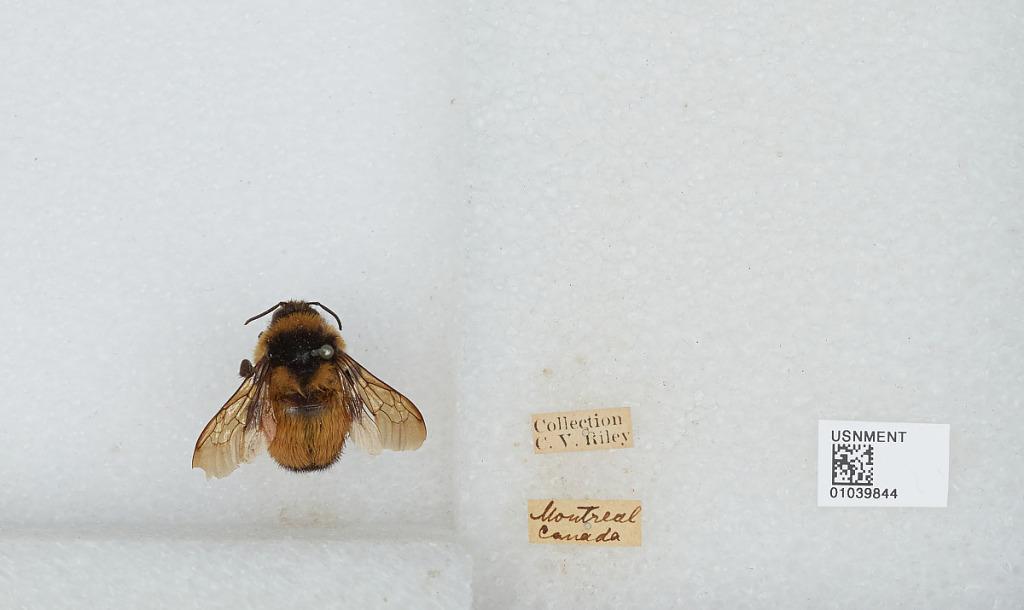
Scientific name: Bombus (Pyrobombus) ternarius Say
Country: Canada
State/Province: Quebec
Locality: Montréal
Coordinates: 45.5154, -73.6529